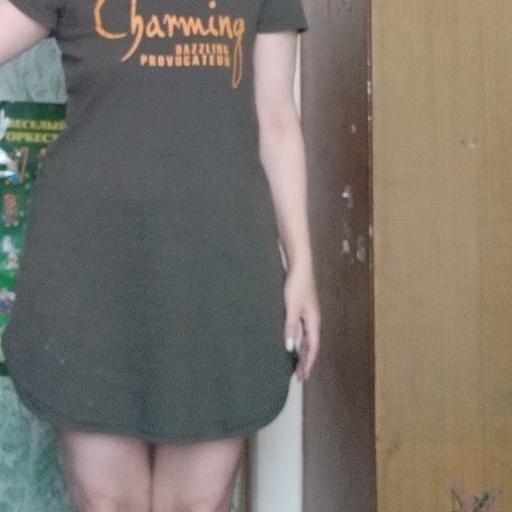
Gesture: no_gesture